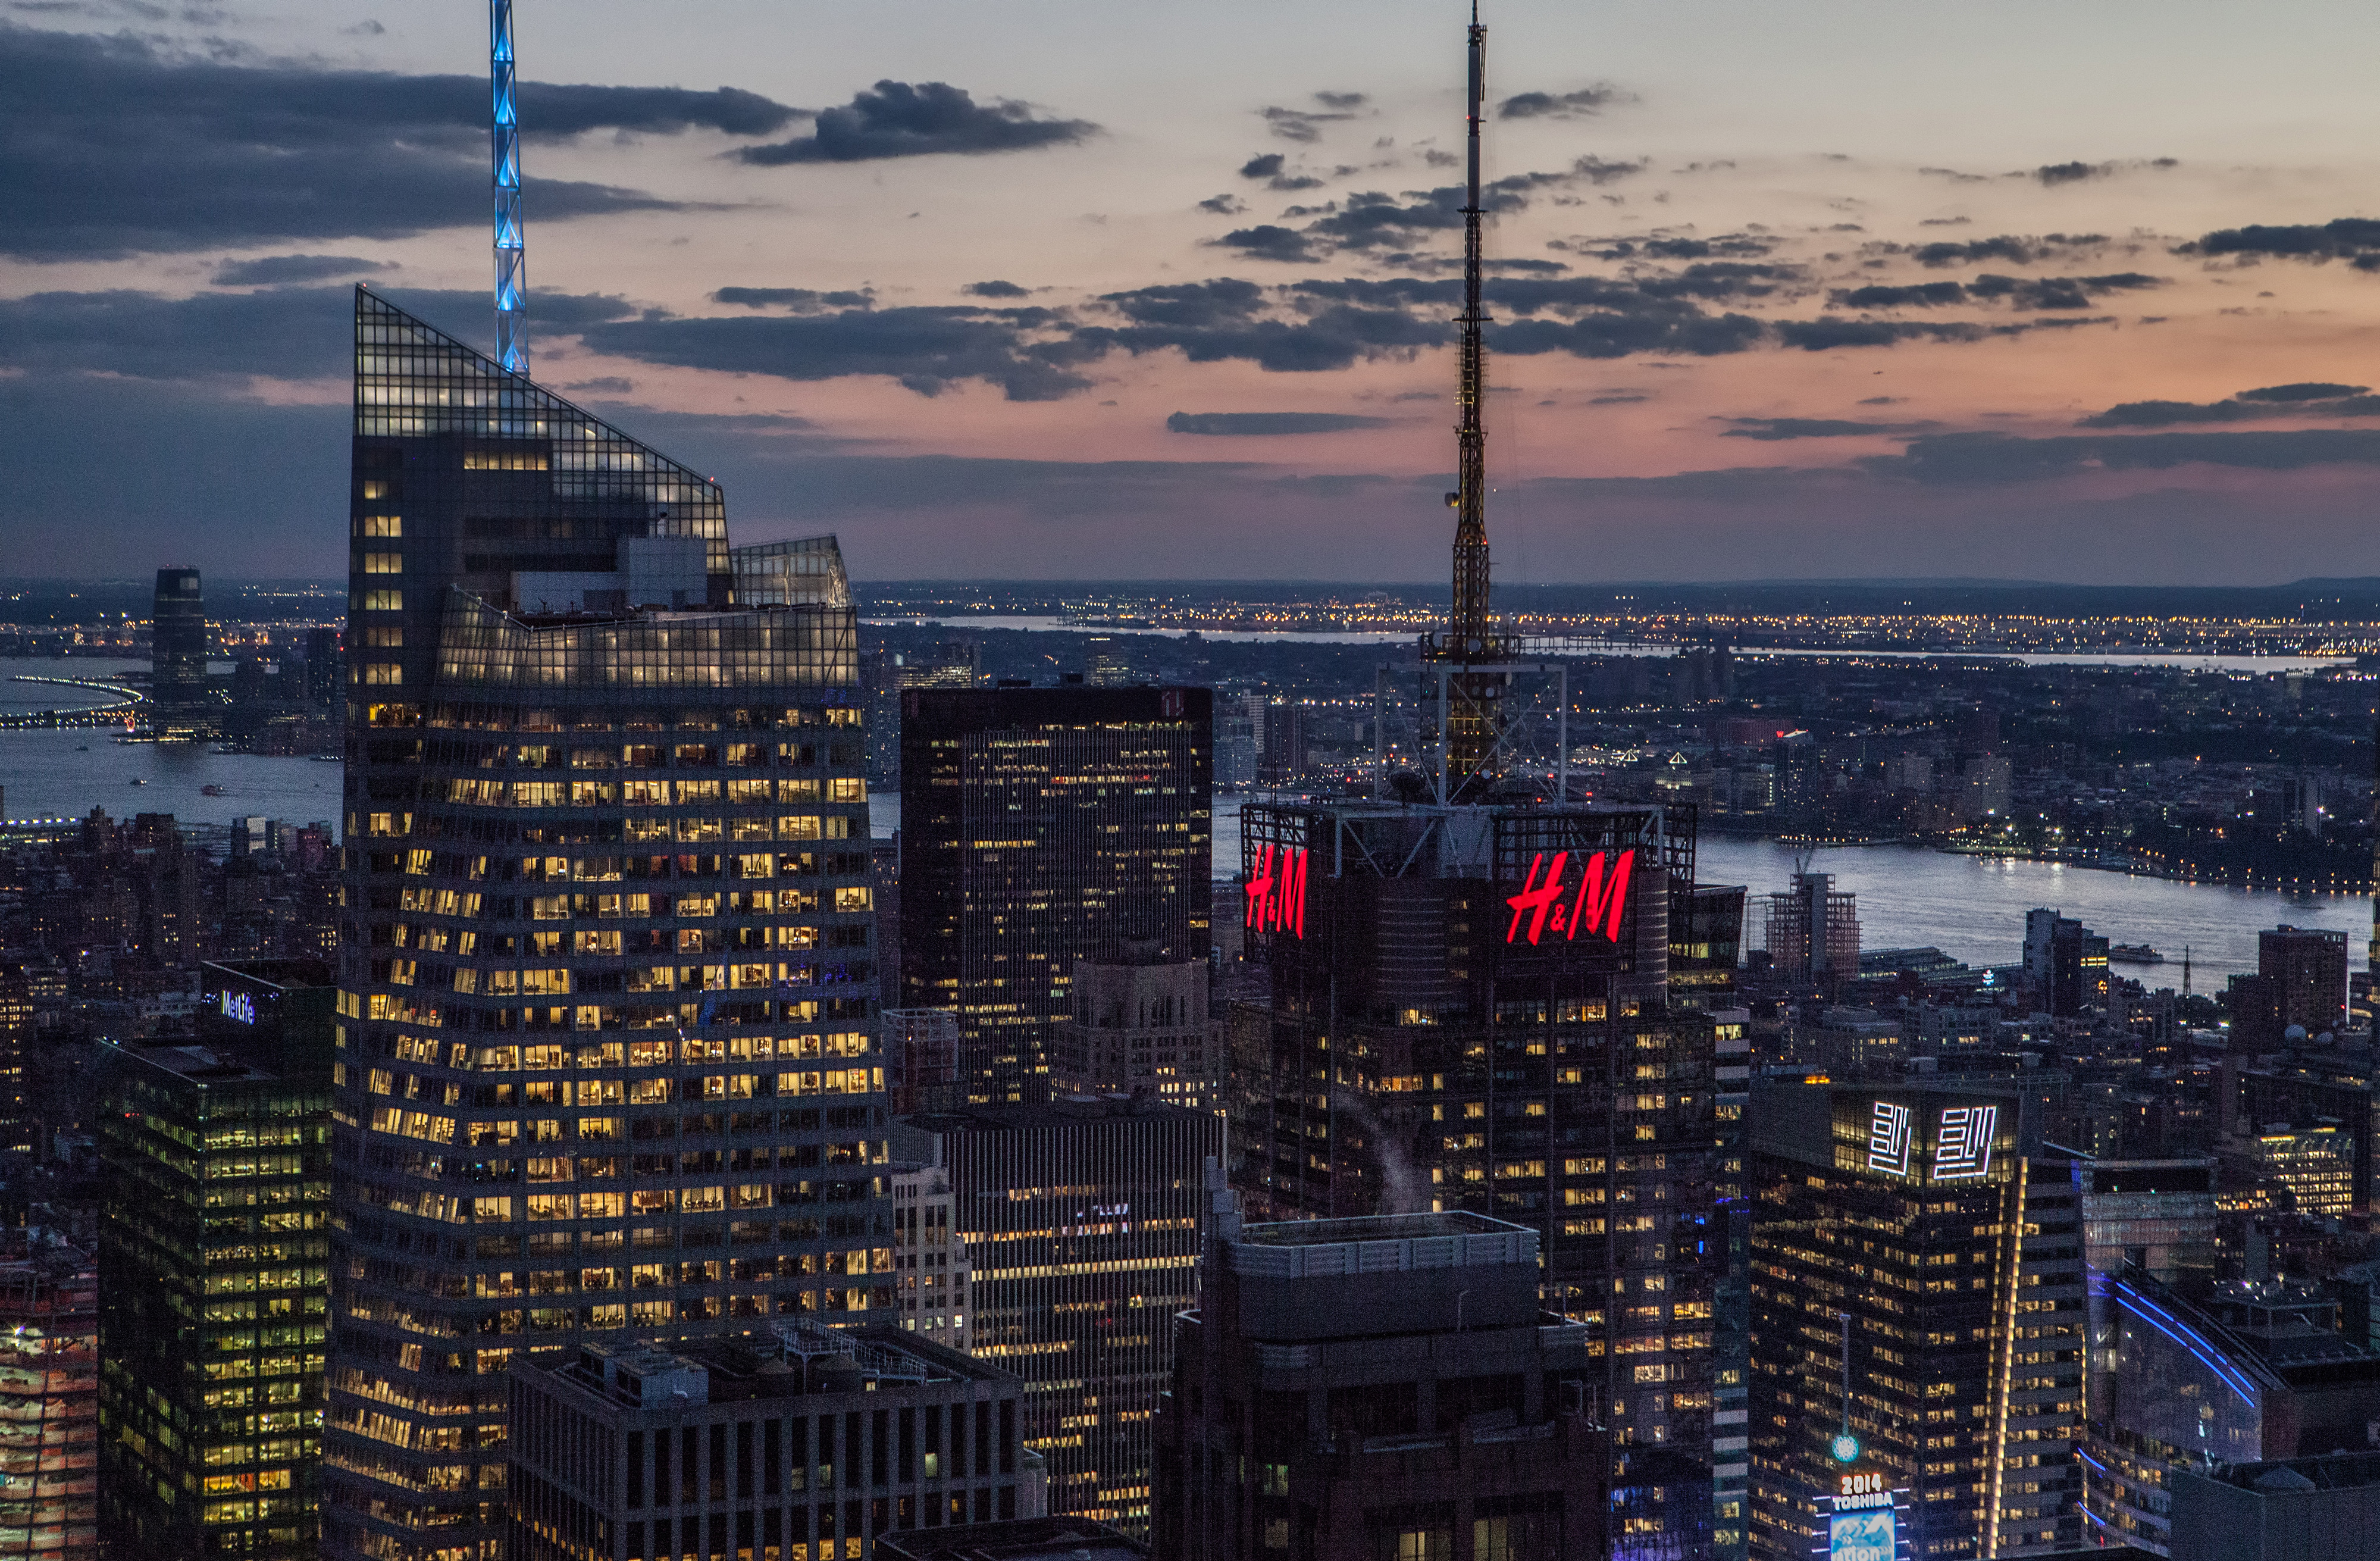
metropolitan area, cityscape, urban area, city, metropolis, sky, skyline, skyscraper, human settlement, tower block, landmark, daytime, building, downtown, reflection, tower, cloud, night, architecture, water, dusk, condominium, evening, real estate, aerial photography, tree, sunset, landscape, commercial building, mixed use, tourism, horizon, river, world, corporate headquarters